Duff House Royal Golf Club

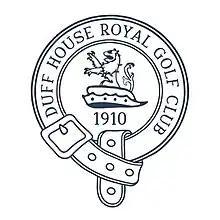
Duff House Royal logo

Duff House Royal Golf Club is a Championship Course and one of the best parkland courses in Aberdeenshire and rated within the top 10 parklands in Scotland. Located in Banff, Scotland it was founded in 1910 and is designed by Dr Alister MacKenzie. It was founded as the Duff House Golf Club and became the Duff House Royal Golf Club after subsequently receiving royal patronage, at the request of Princess Louise, Dowager Duchess of Fife, in 1925.